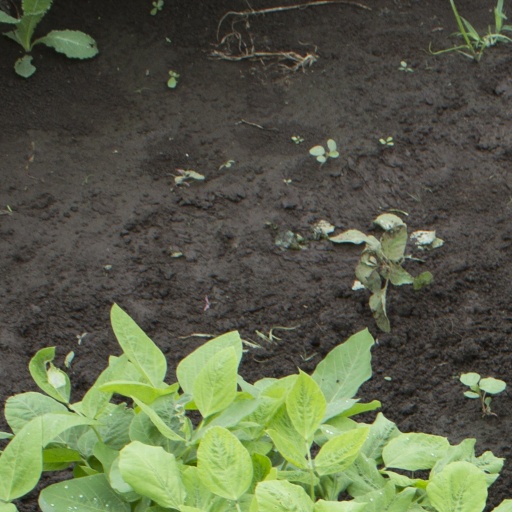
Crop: soybean